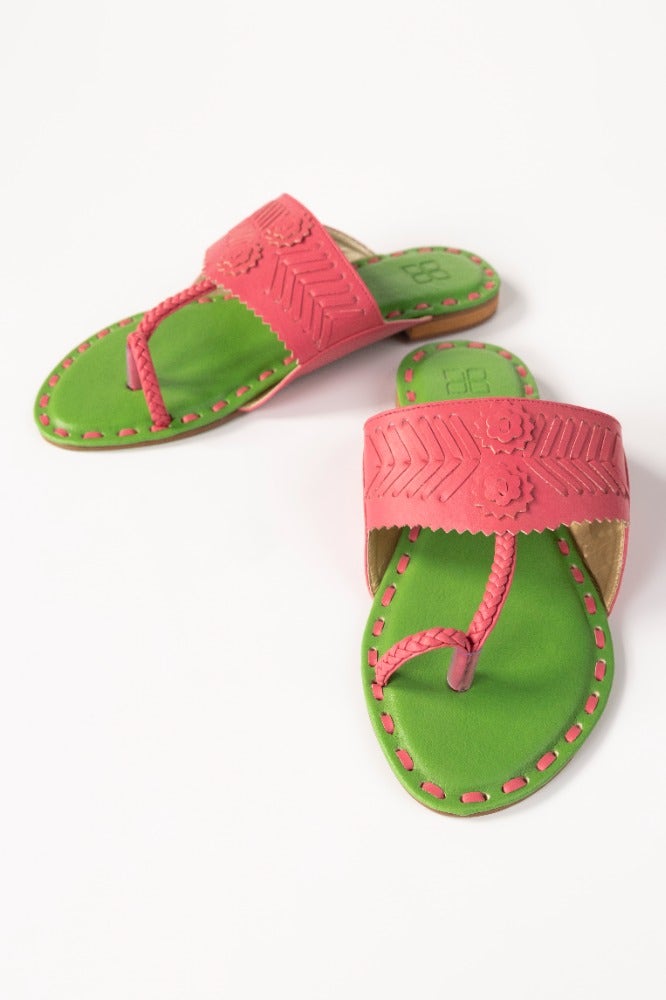
pink green leather lilly sandal